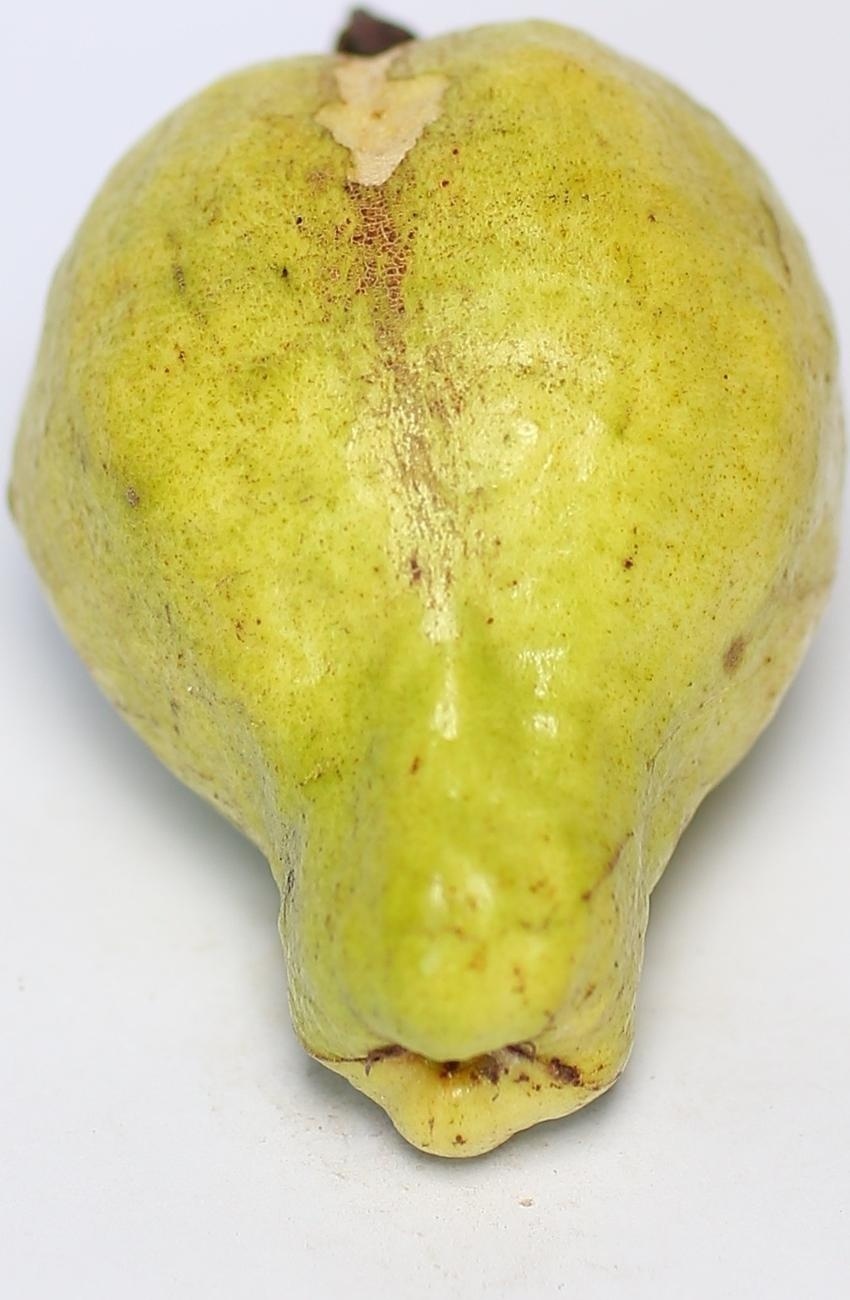
Maturity: mature-green
Variety: local-sindhi